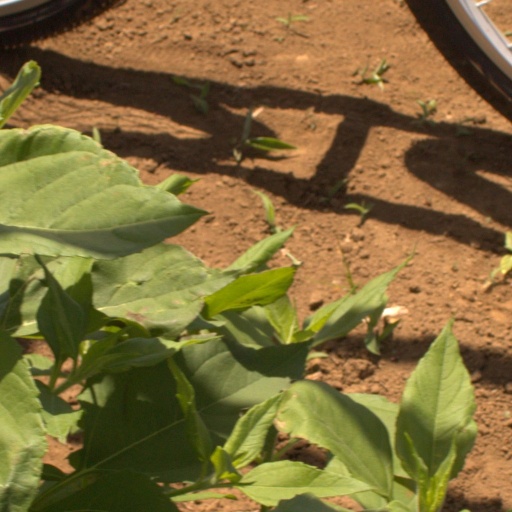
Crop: Jerusalem artichoke